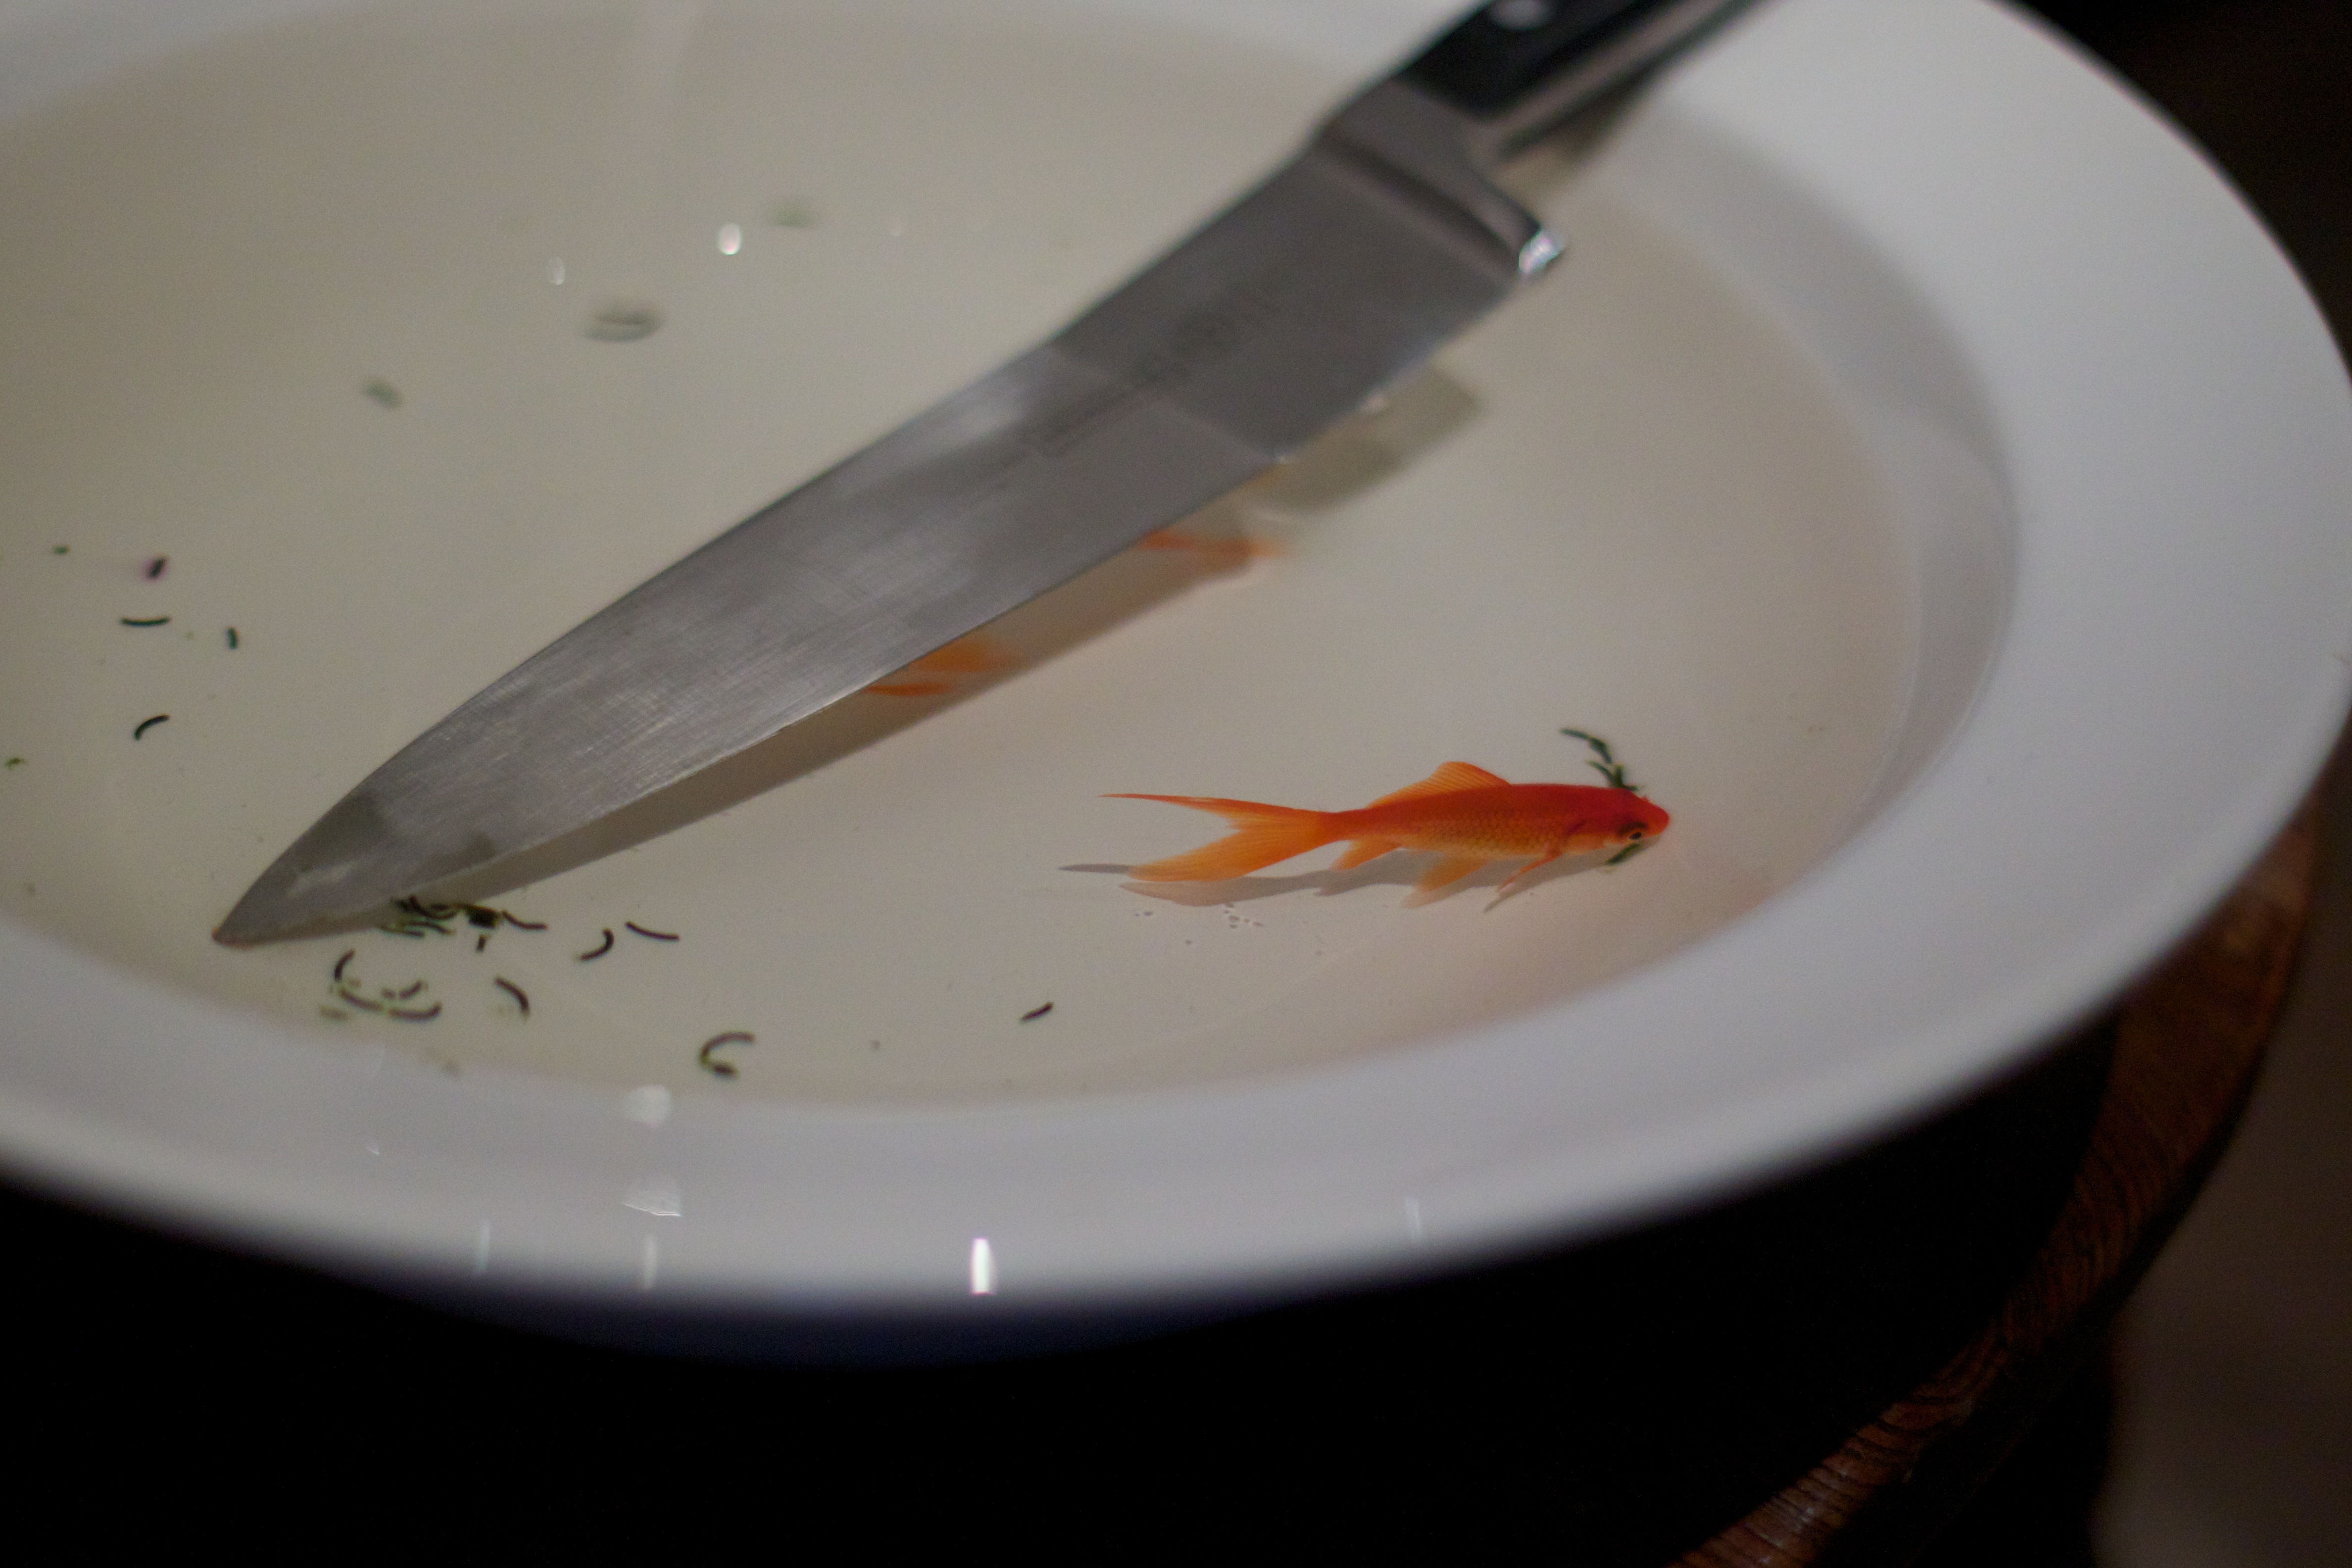
hand, glass, ceramic, lighting, porcelain, shape, auodyssey, dishware, surfing equipment and supplies